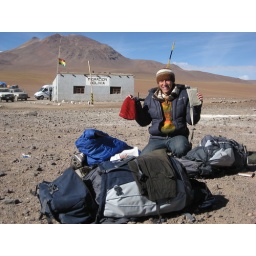
Oops, i'm out here without my passport...no i'm not it's right here in Dave's bag with my red hat too!!!